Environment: real
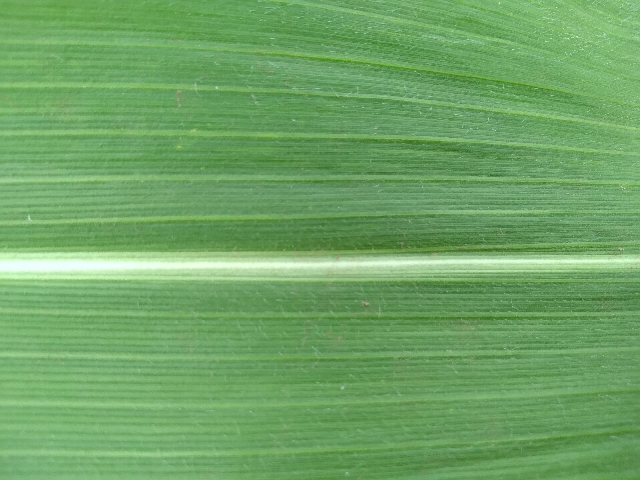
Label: healthy